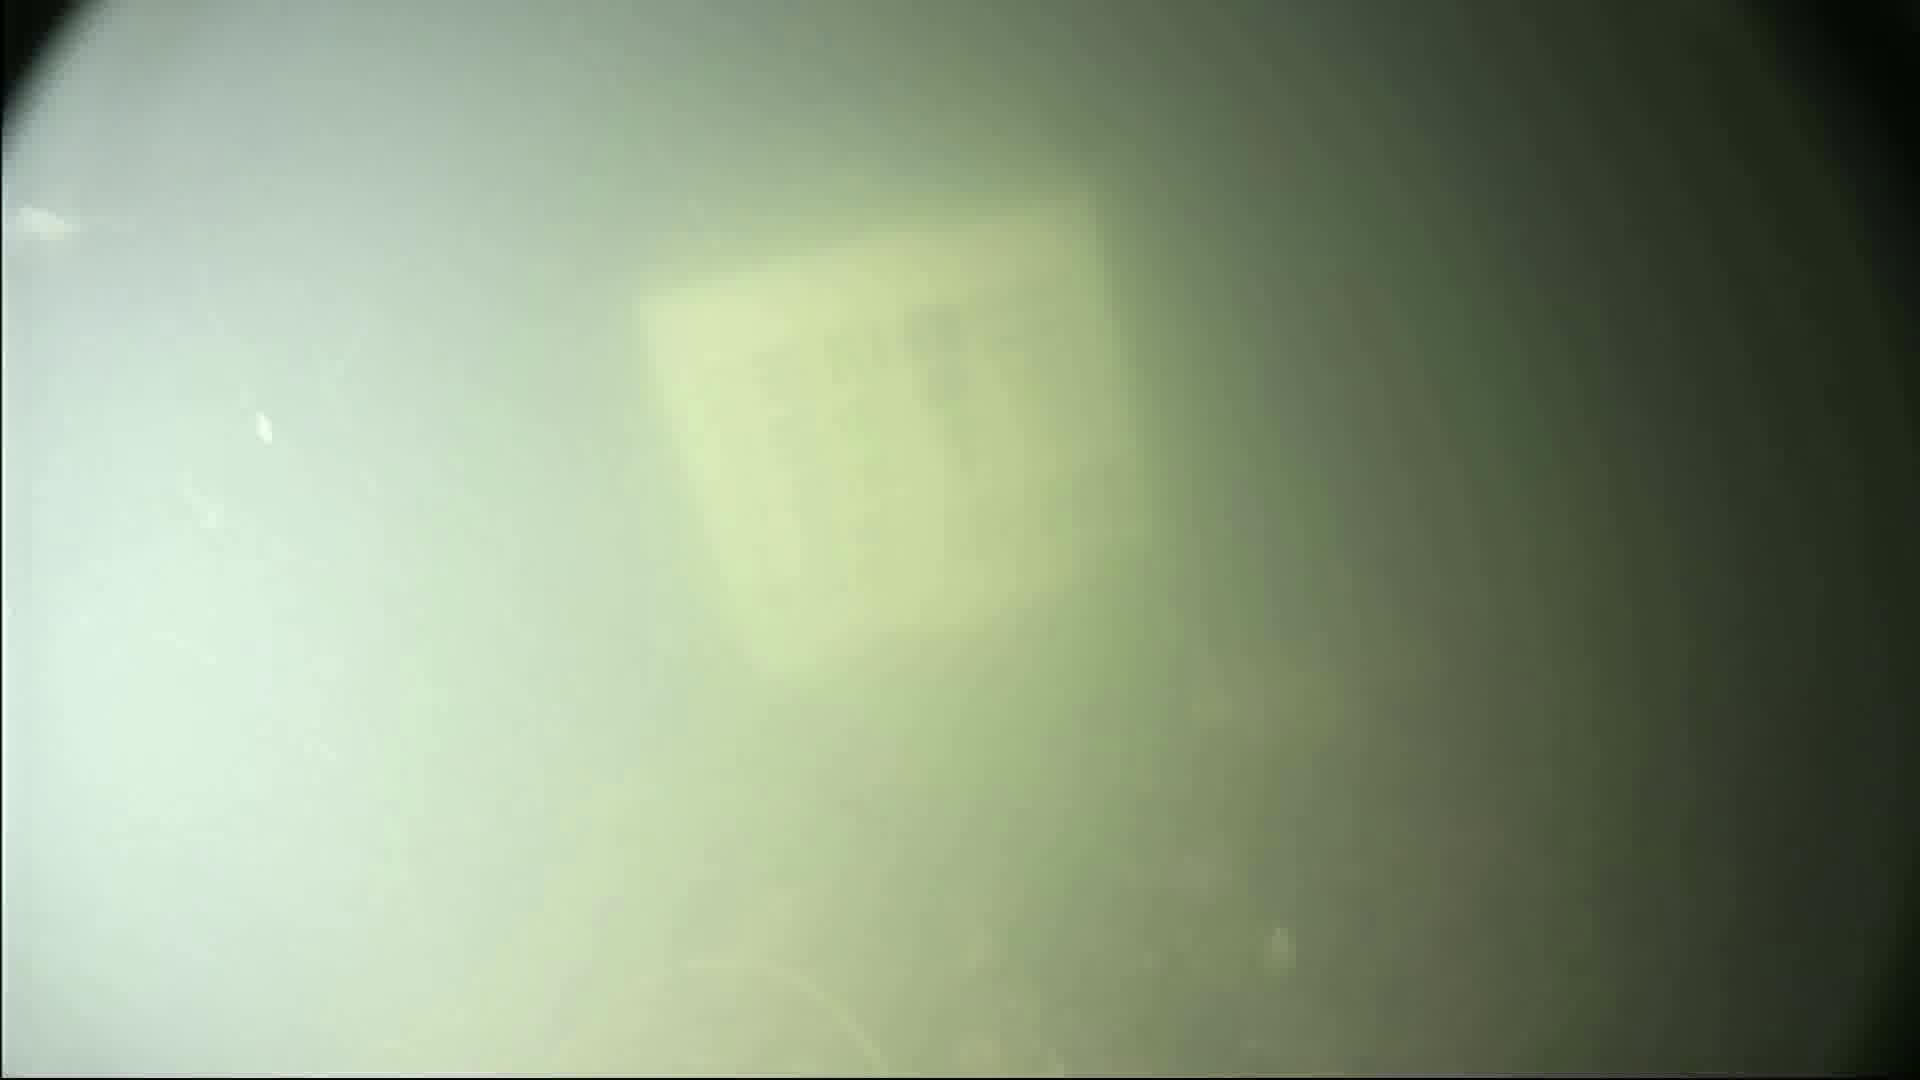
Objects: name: small_fish